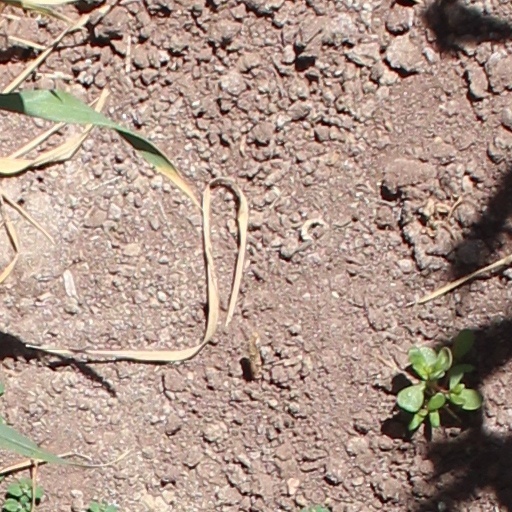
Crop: wheat